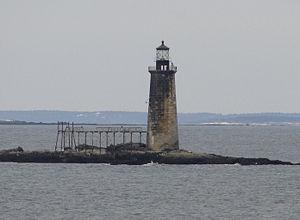
Le phare de Ram Island Ledge est un phare actif situé à Ram Island Ledge à l'extrémité nord du chenal du port de South Portland dans le Comté de Cumberland.